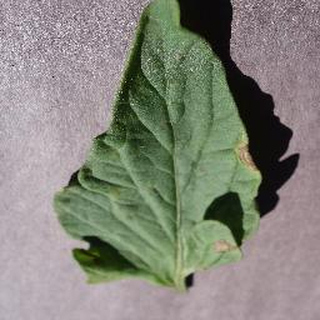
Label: tomato_early_blight